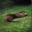
Label: otter